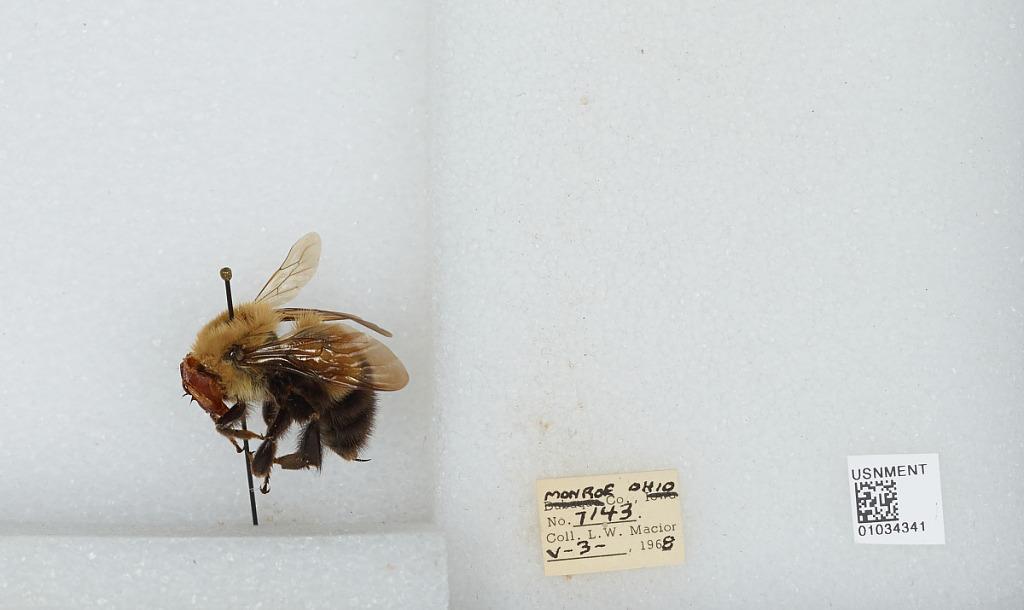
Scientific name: Bombus (Pyrobombus) perplexus Cresson
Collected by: L. Macior
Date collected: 1968-5-3
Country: United States
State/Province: Ohio
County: Summit
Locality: [not stated]
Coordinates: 41.13, -81.53